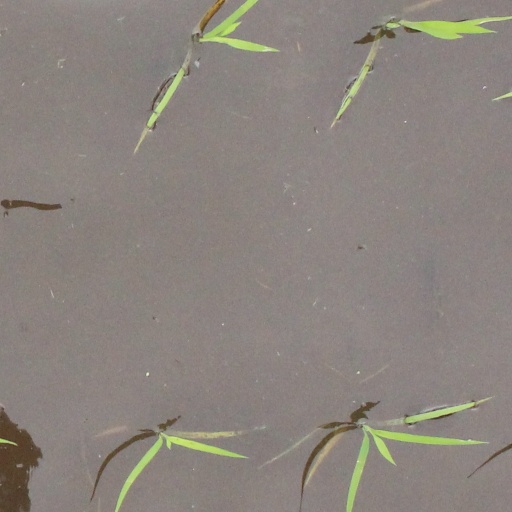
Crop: rice